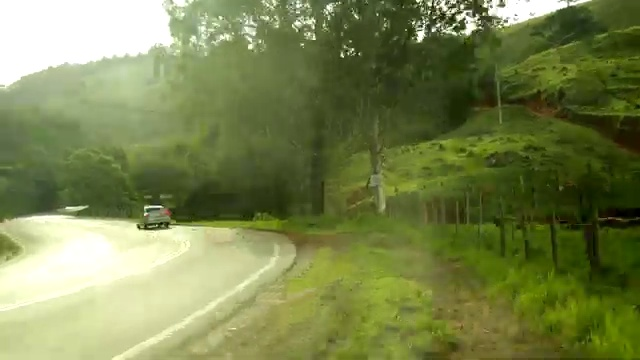
Fire: no
Smoke: no